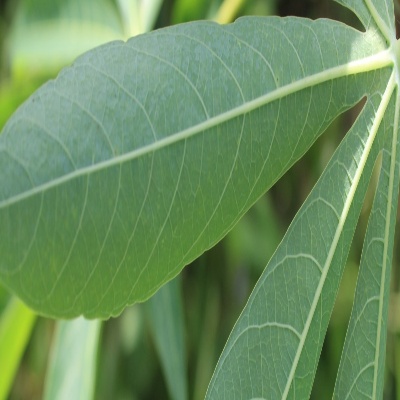
Crop: Cassava
Condition: healthy